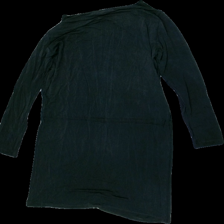
View: back
Type: Tunic
Category: Ladies
Brand: Not in the list
Brand text on label: Samsoe % Samsoe
Colors: Black
Material: 100% Viscose
Cut: Regular
Season: All
Price range: 50-100
Recommended usage: Reuse